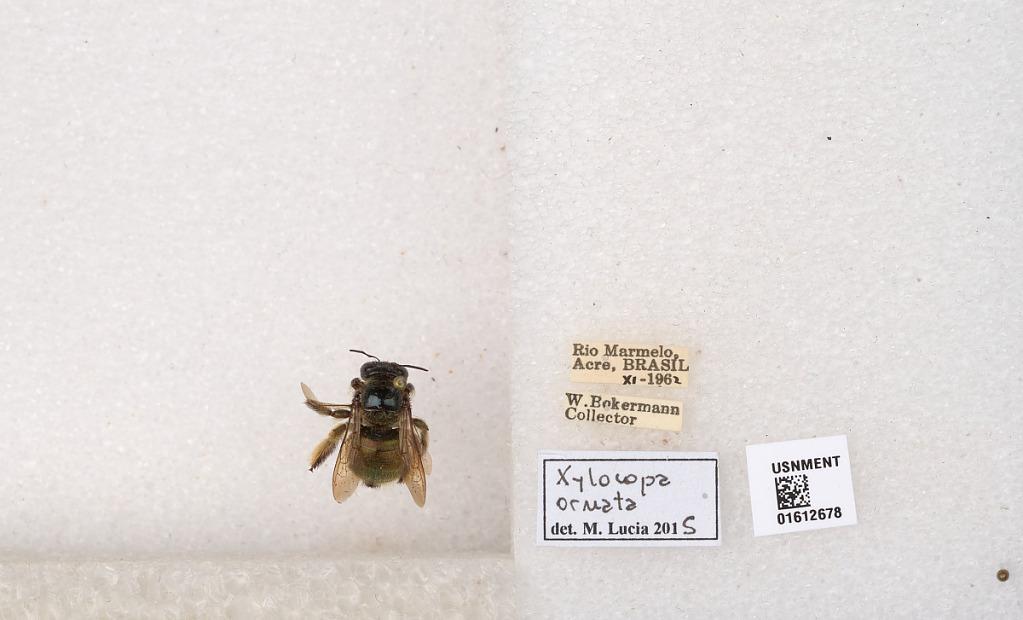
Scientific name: Xylocopa (Schonnherria) ornata Smith
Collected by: W. Bokermann
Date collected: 1962-11-1
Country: Brazil
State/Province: Rondonia
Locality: Rio Marmelo, Acre
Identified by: Lucia, M.